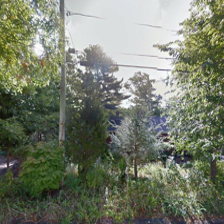
Label: streetView